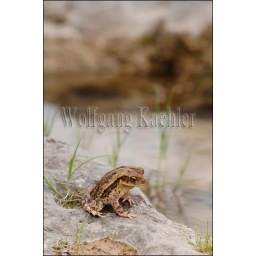
Usa, texas, hill country near hunt, gulf coast toad